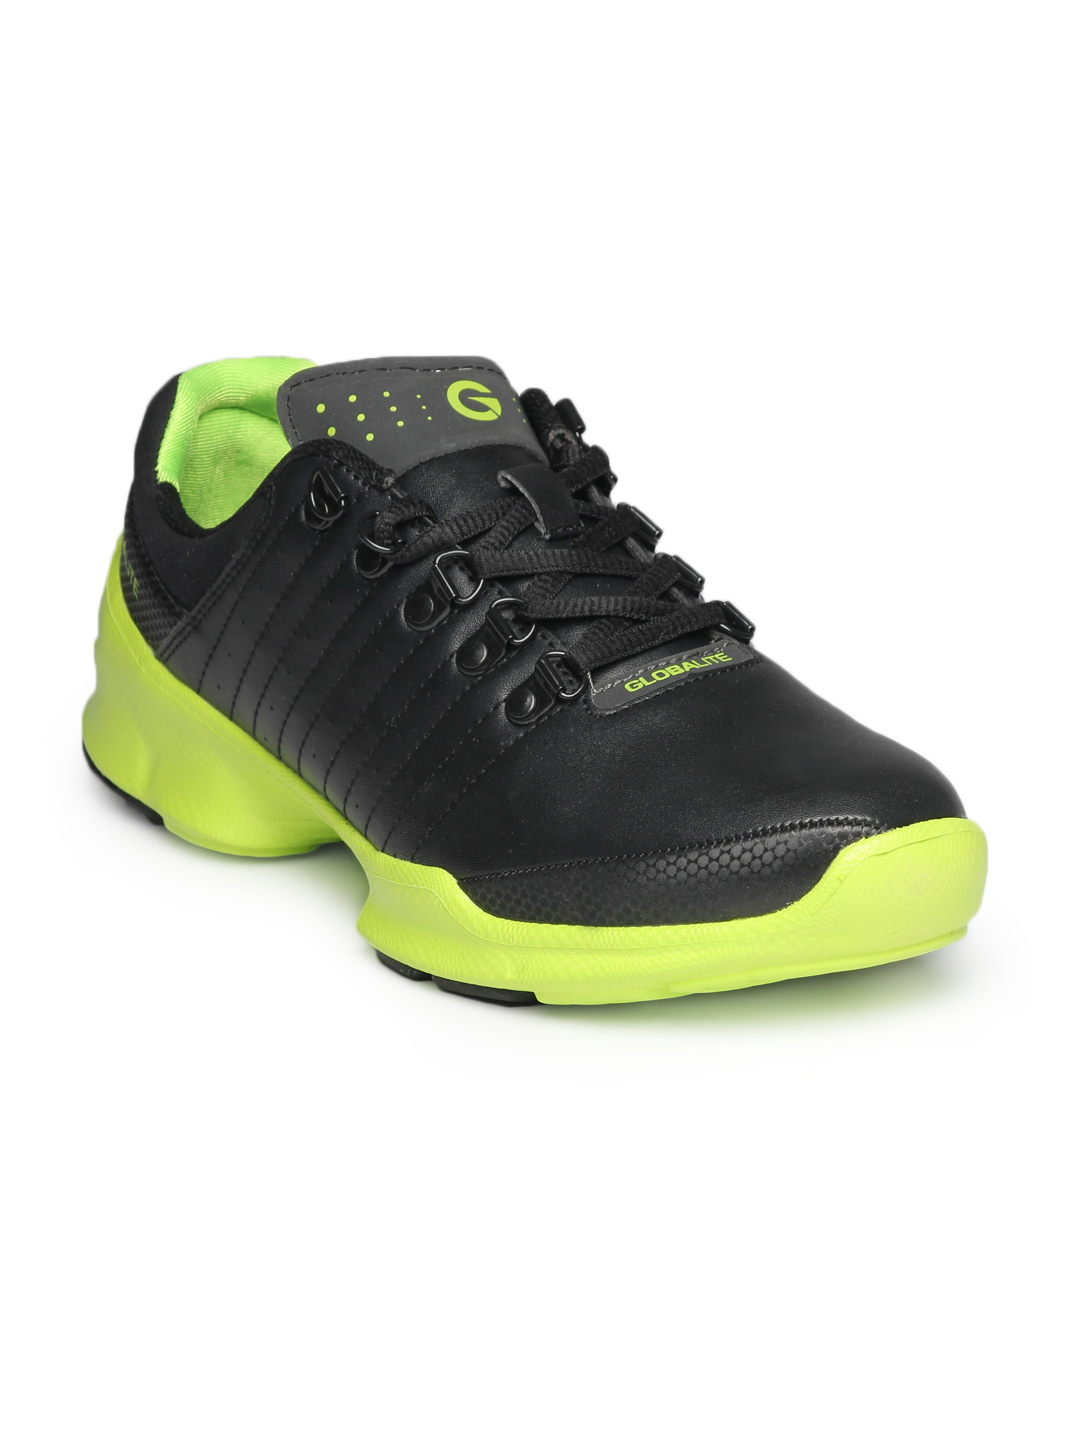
Globalite Men Black Eclipse Shoes
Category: Footwear / Shoes / Casual Shoes
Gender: Men
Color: Black
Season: Summer 2012
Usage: Casual